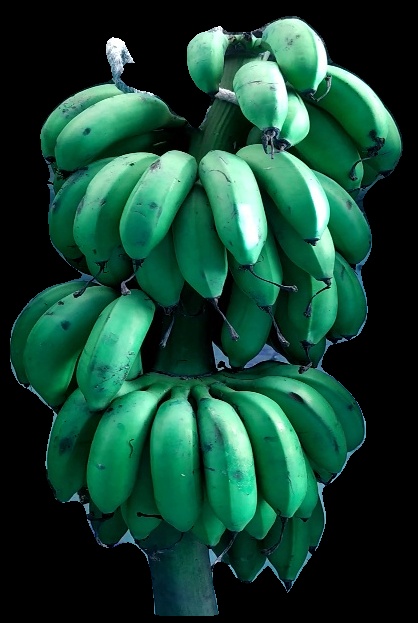
Variety: rasbale
Grade: grade2